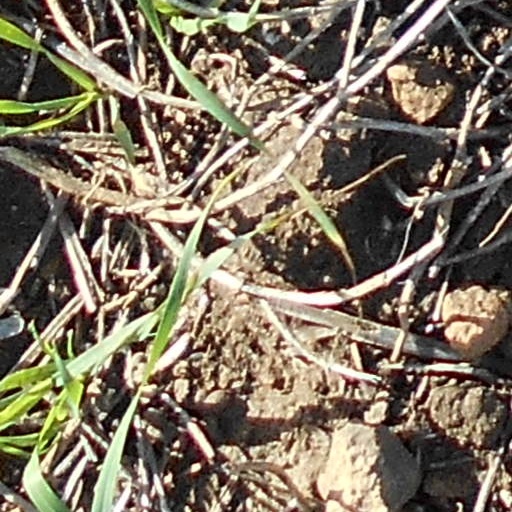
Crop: wheat